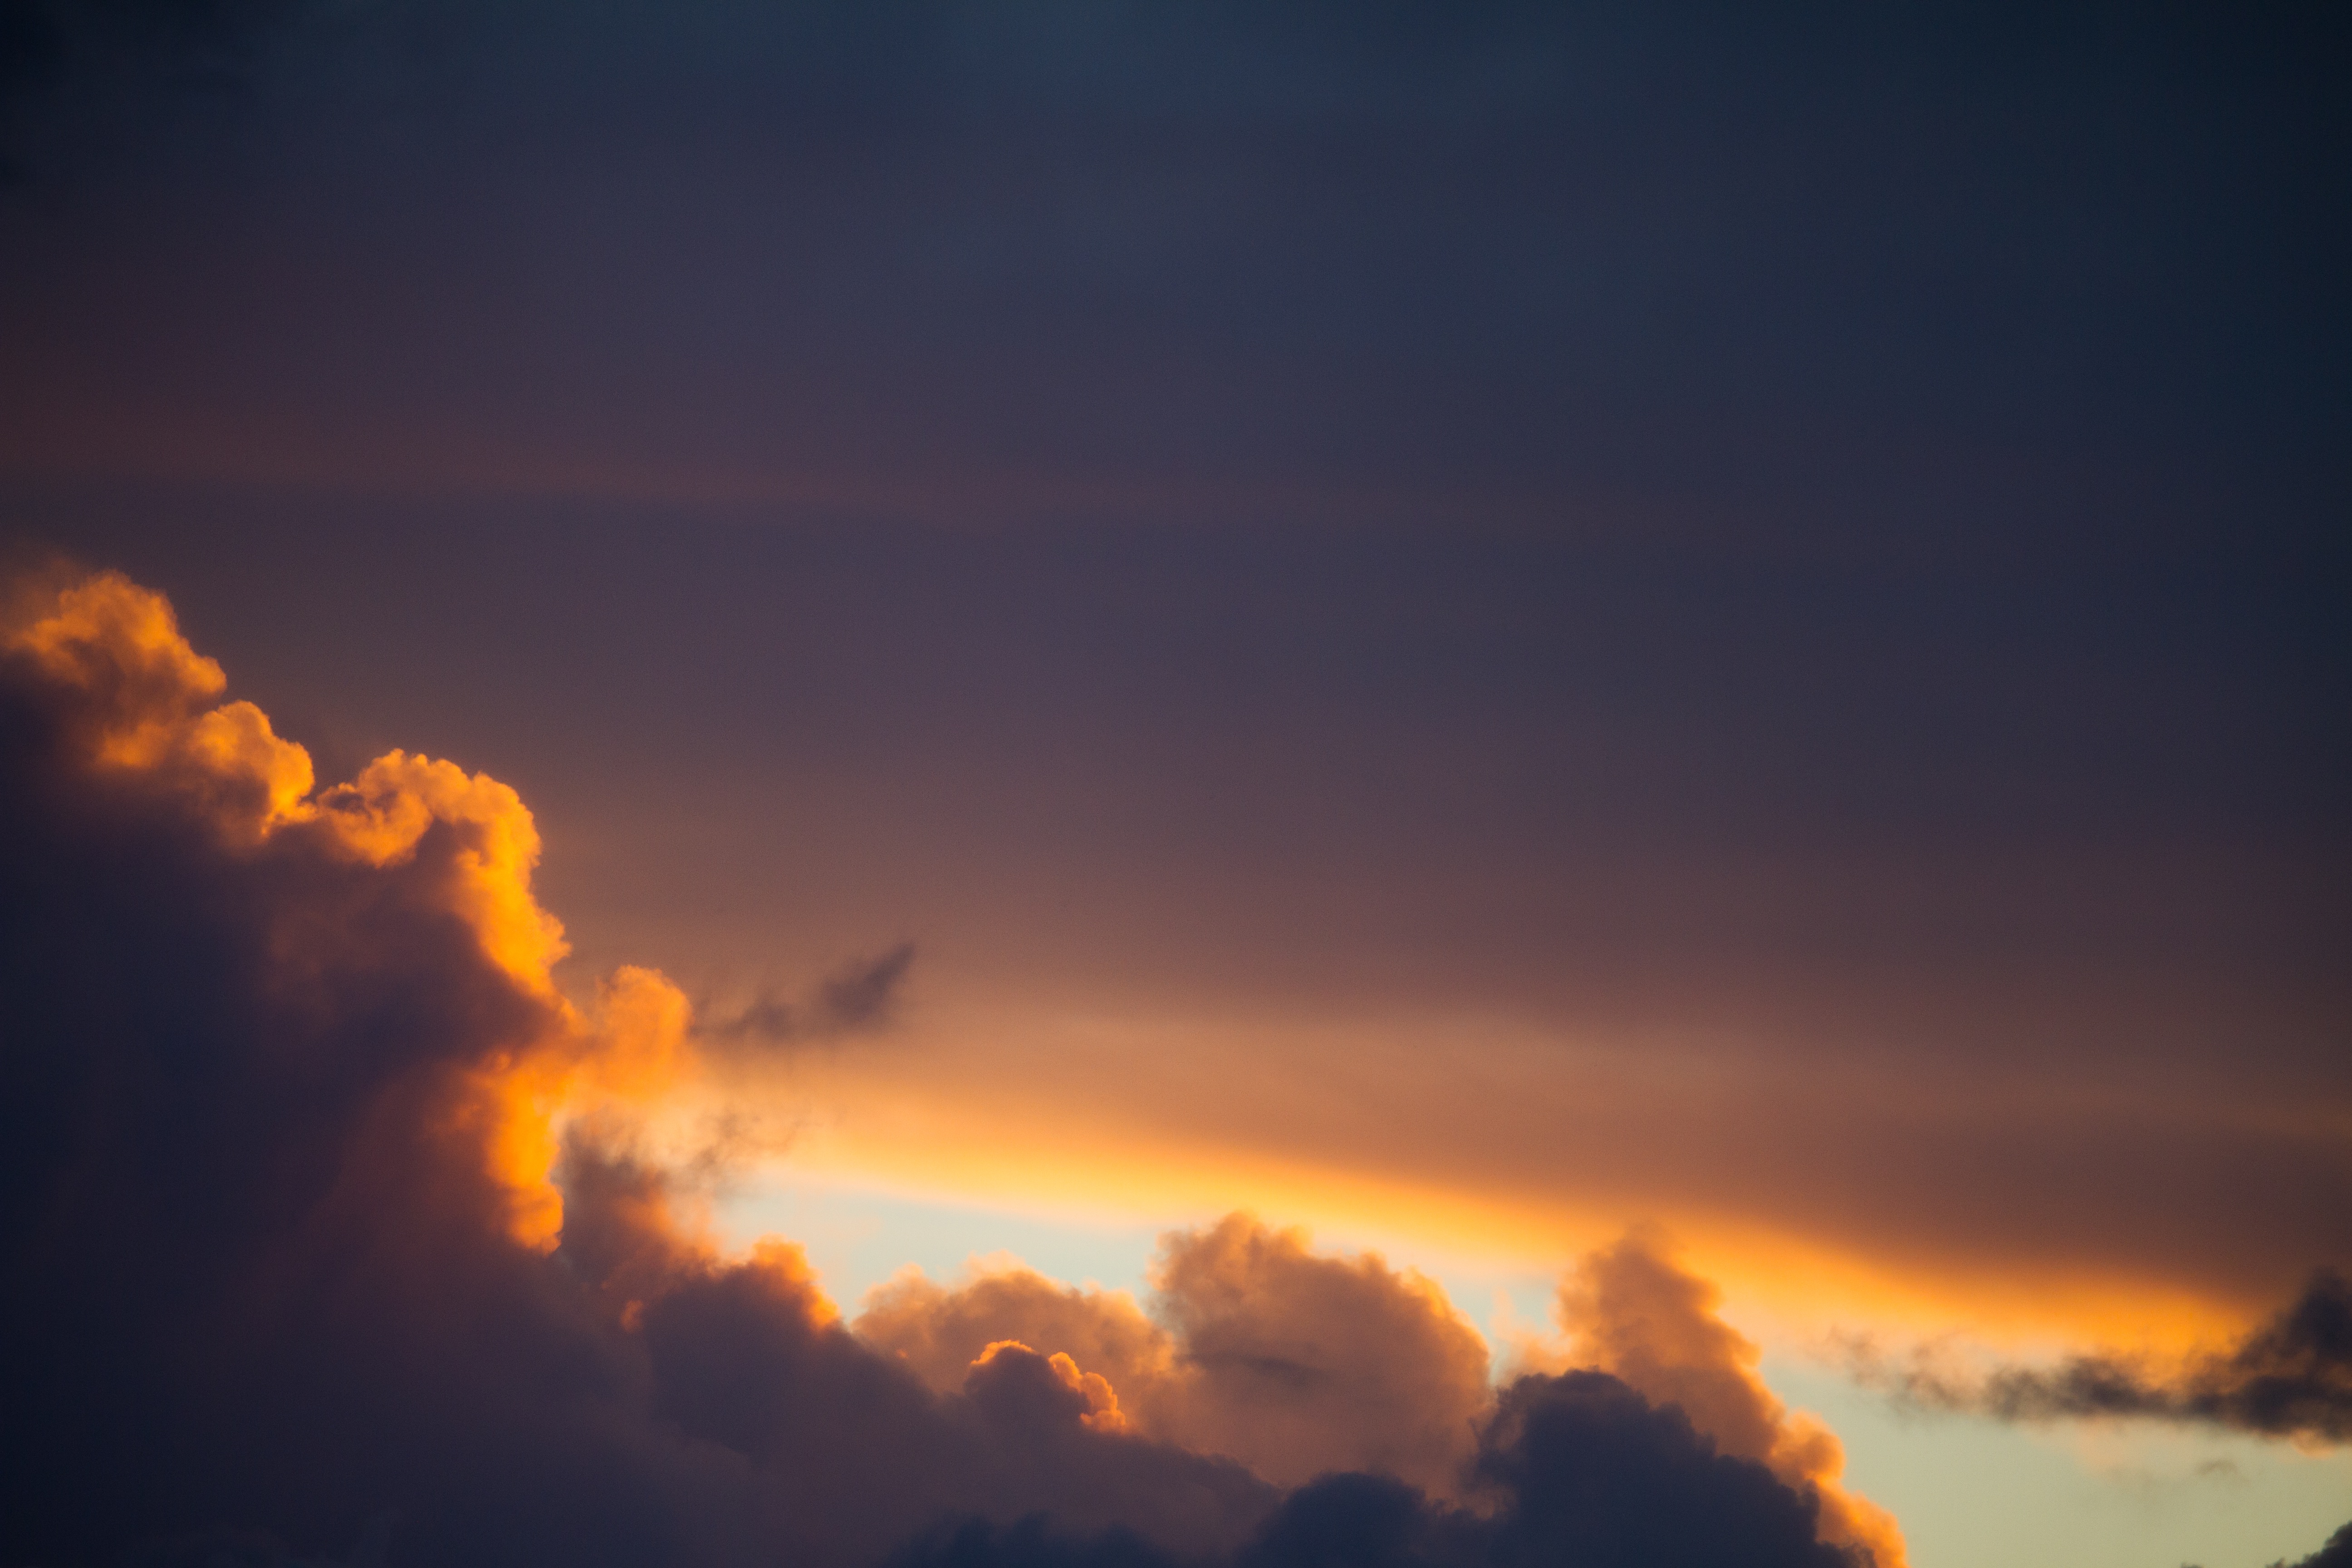
horizon, cloud, sky, sun, sunrise, sunset, sunlight, morning, dawn, atmosphere, dusk, evening, cumulus, afterglow, meteorological phenomenon, atmosphere of earth, red sky at morning